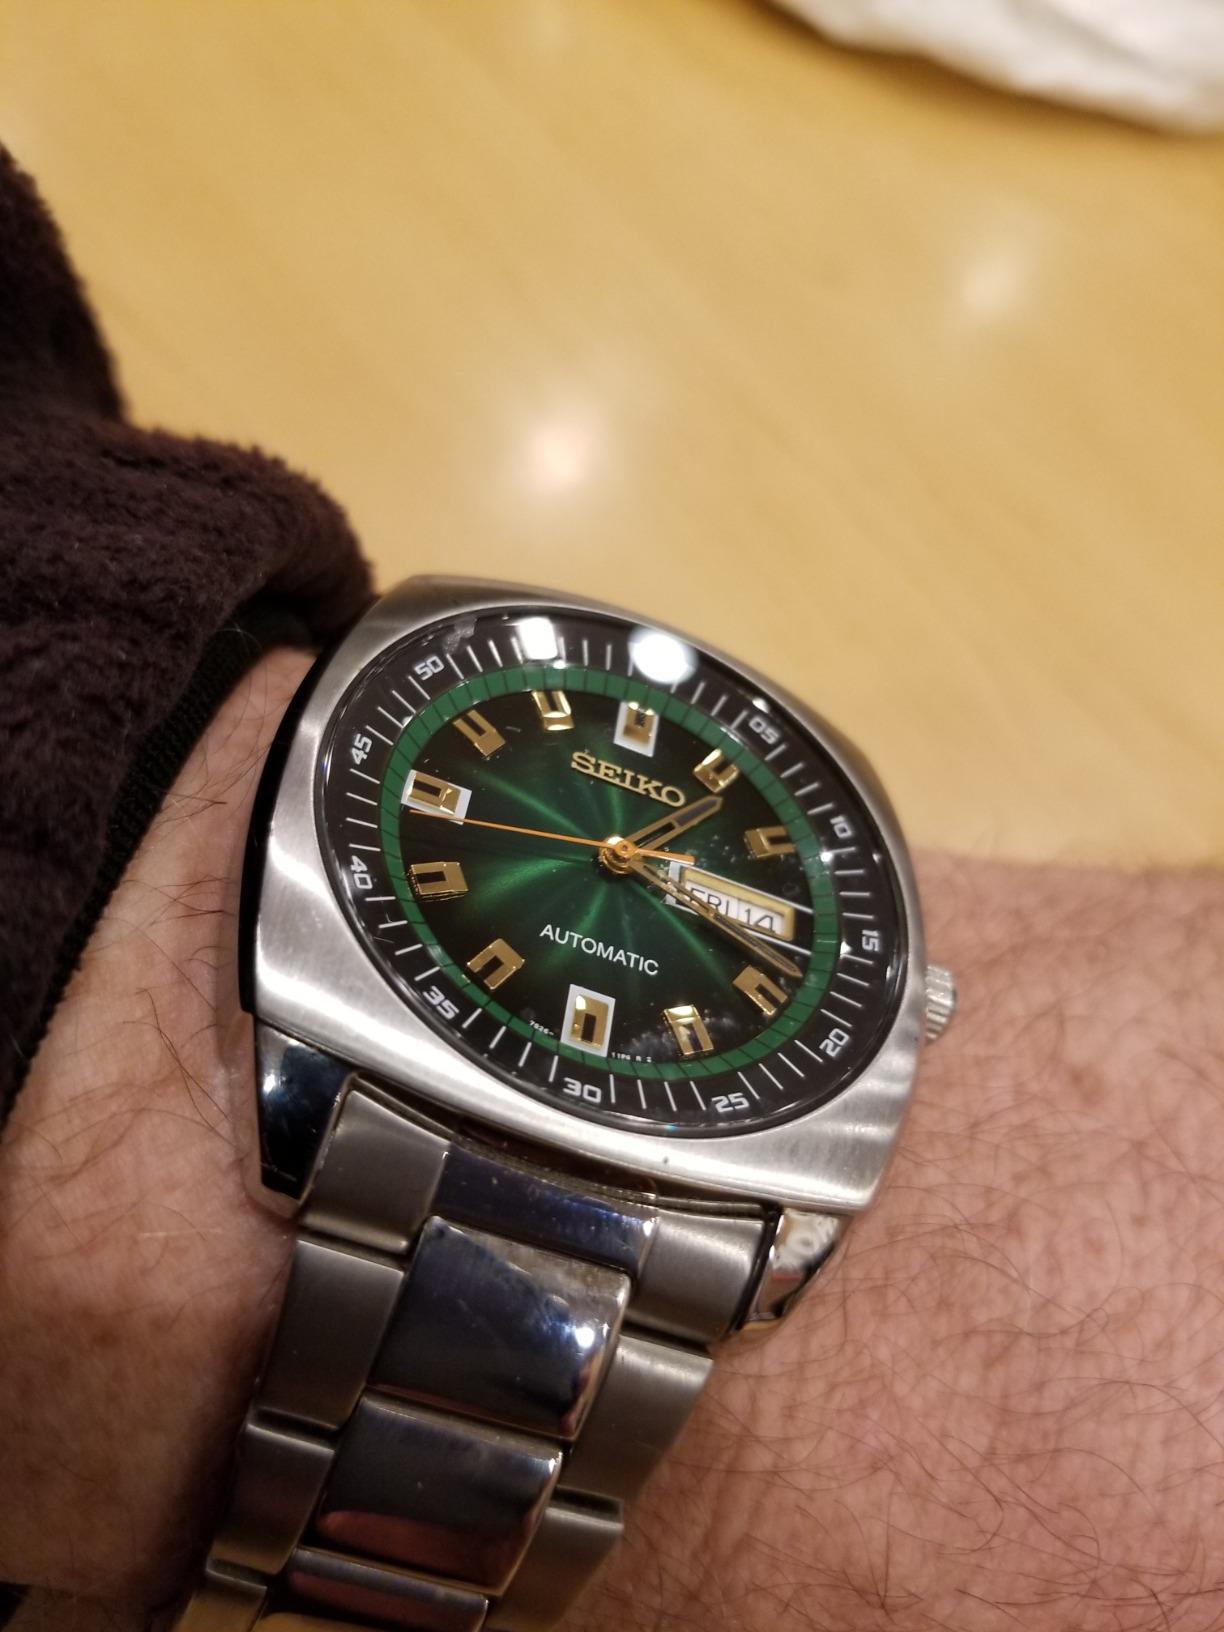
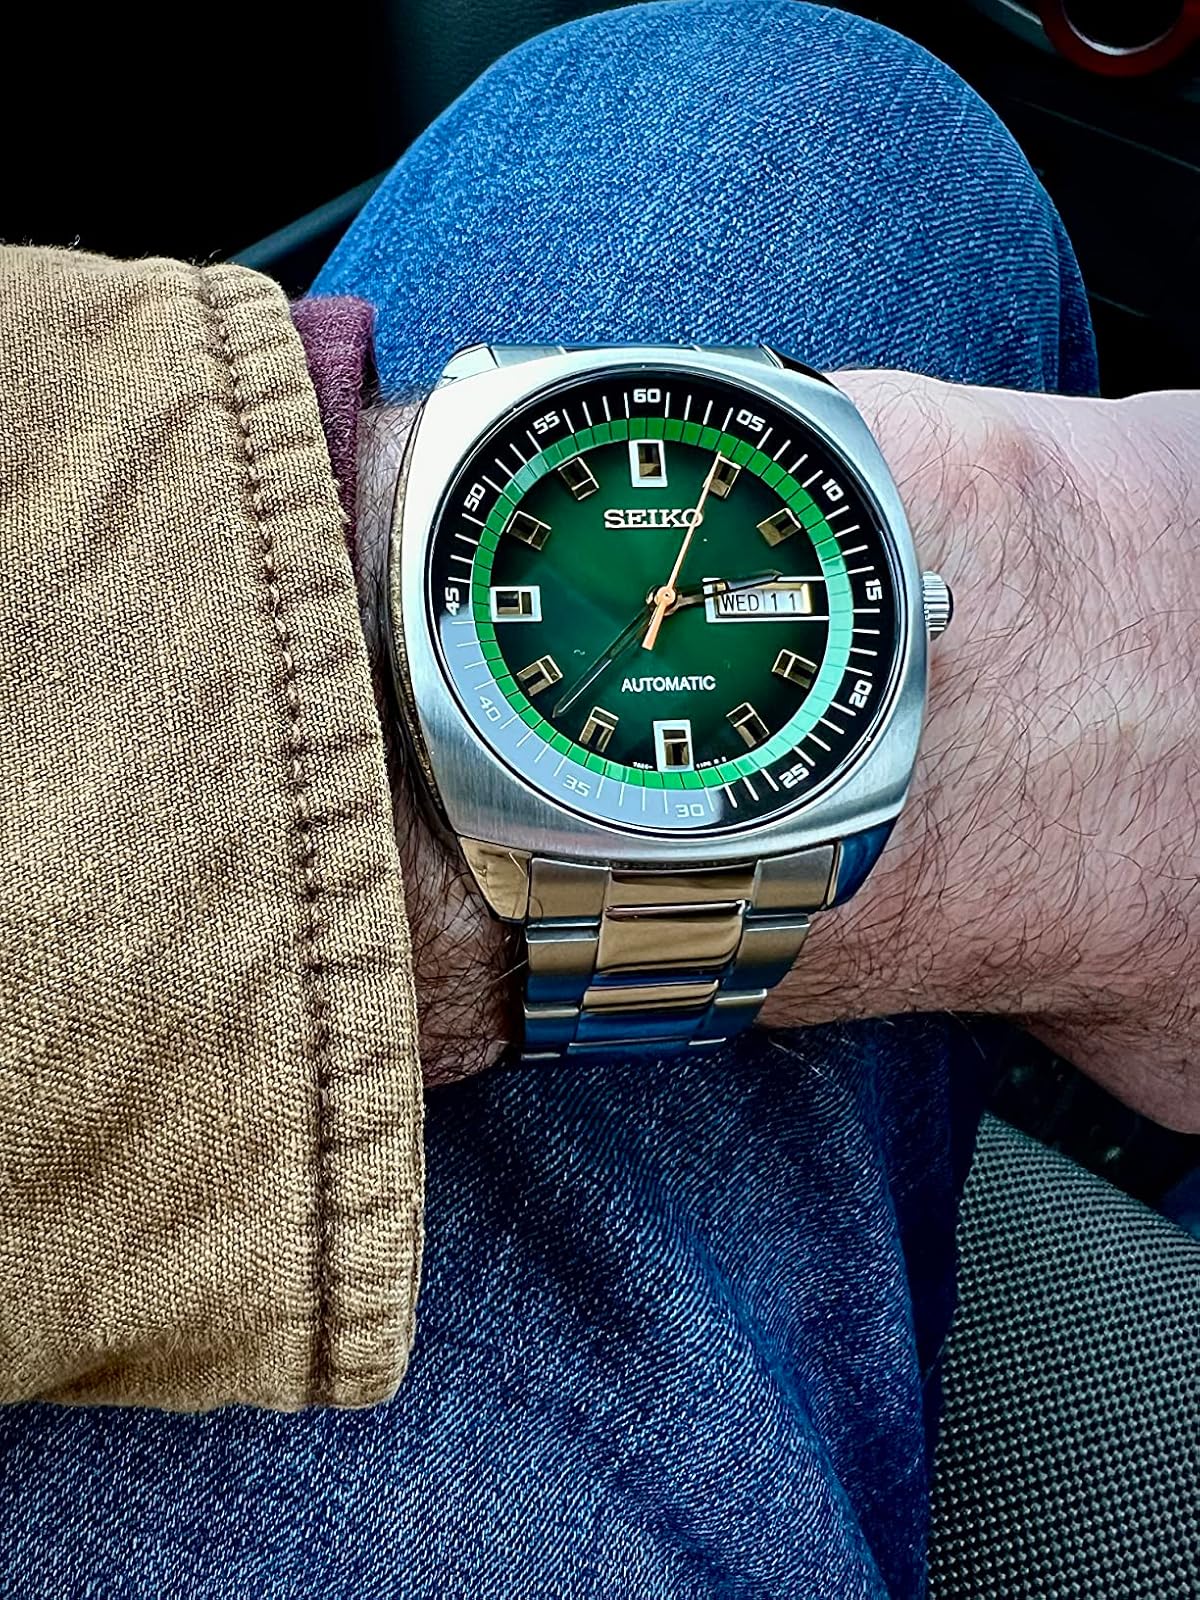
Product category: accessories_watch
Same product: yes